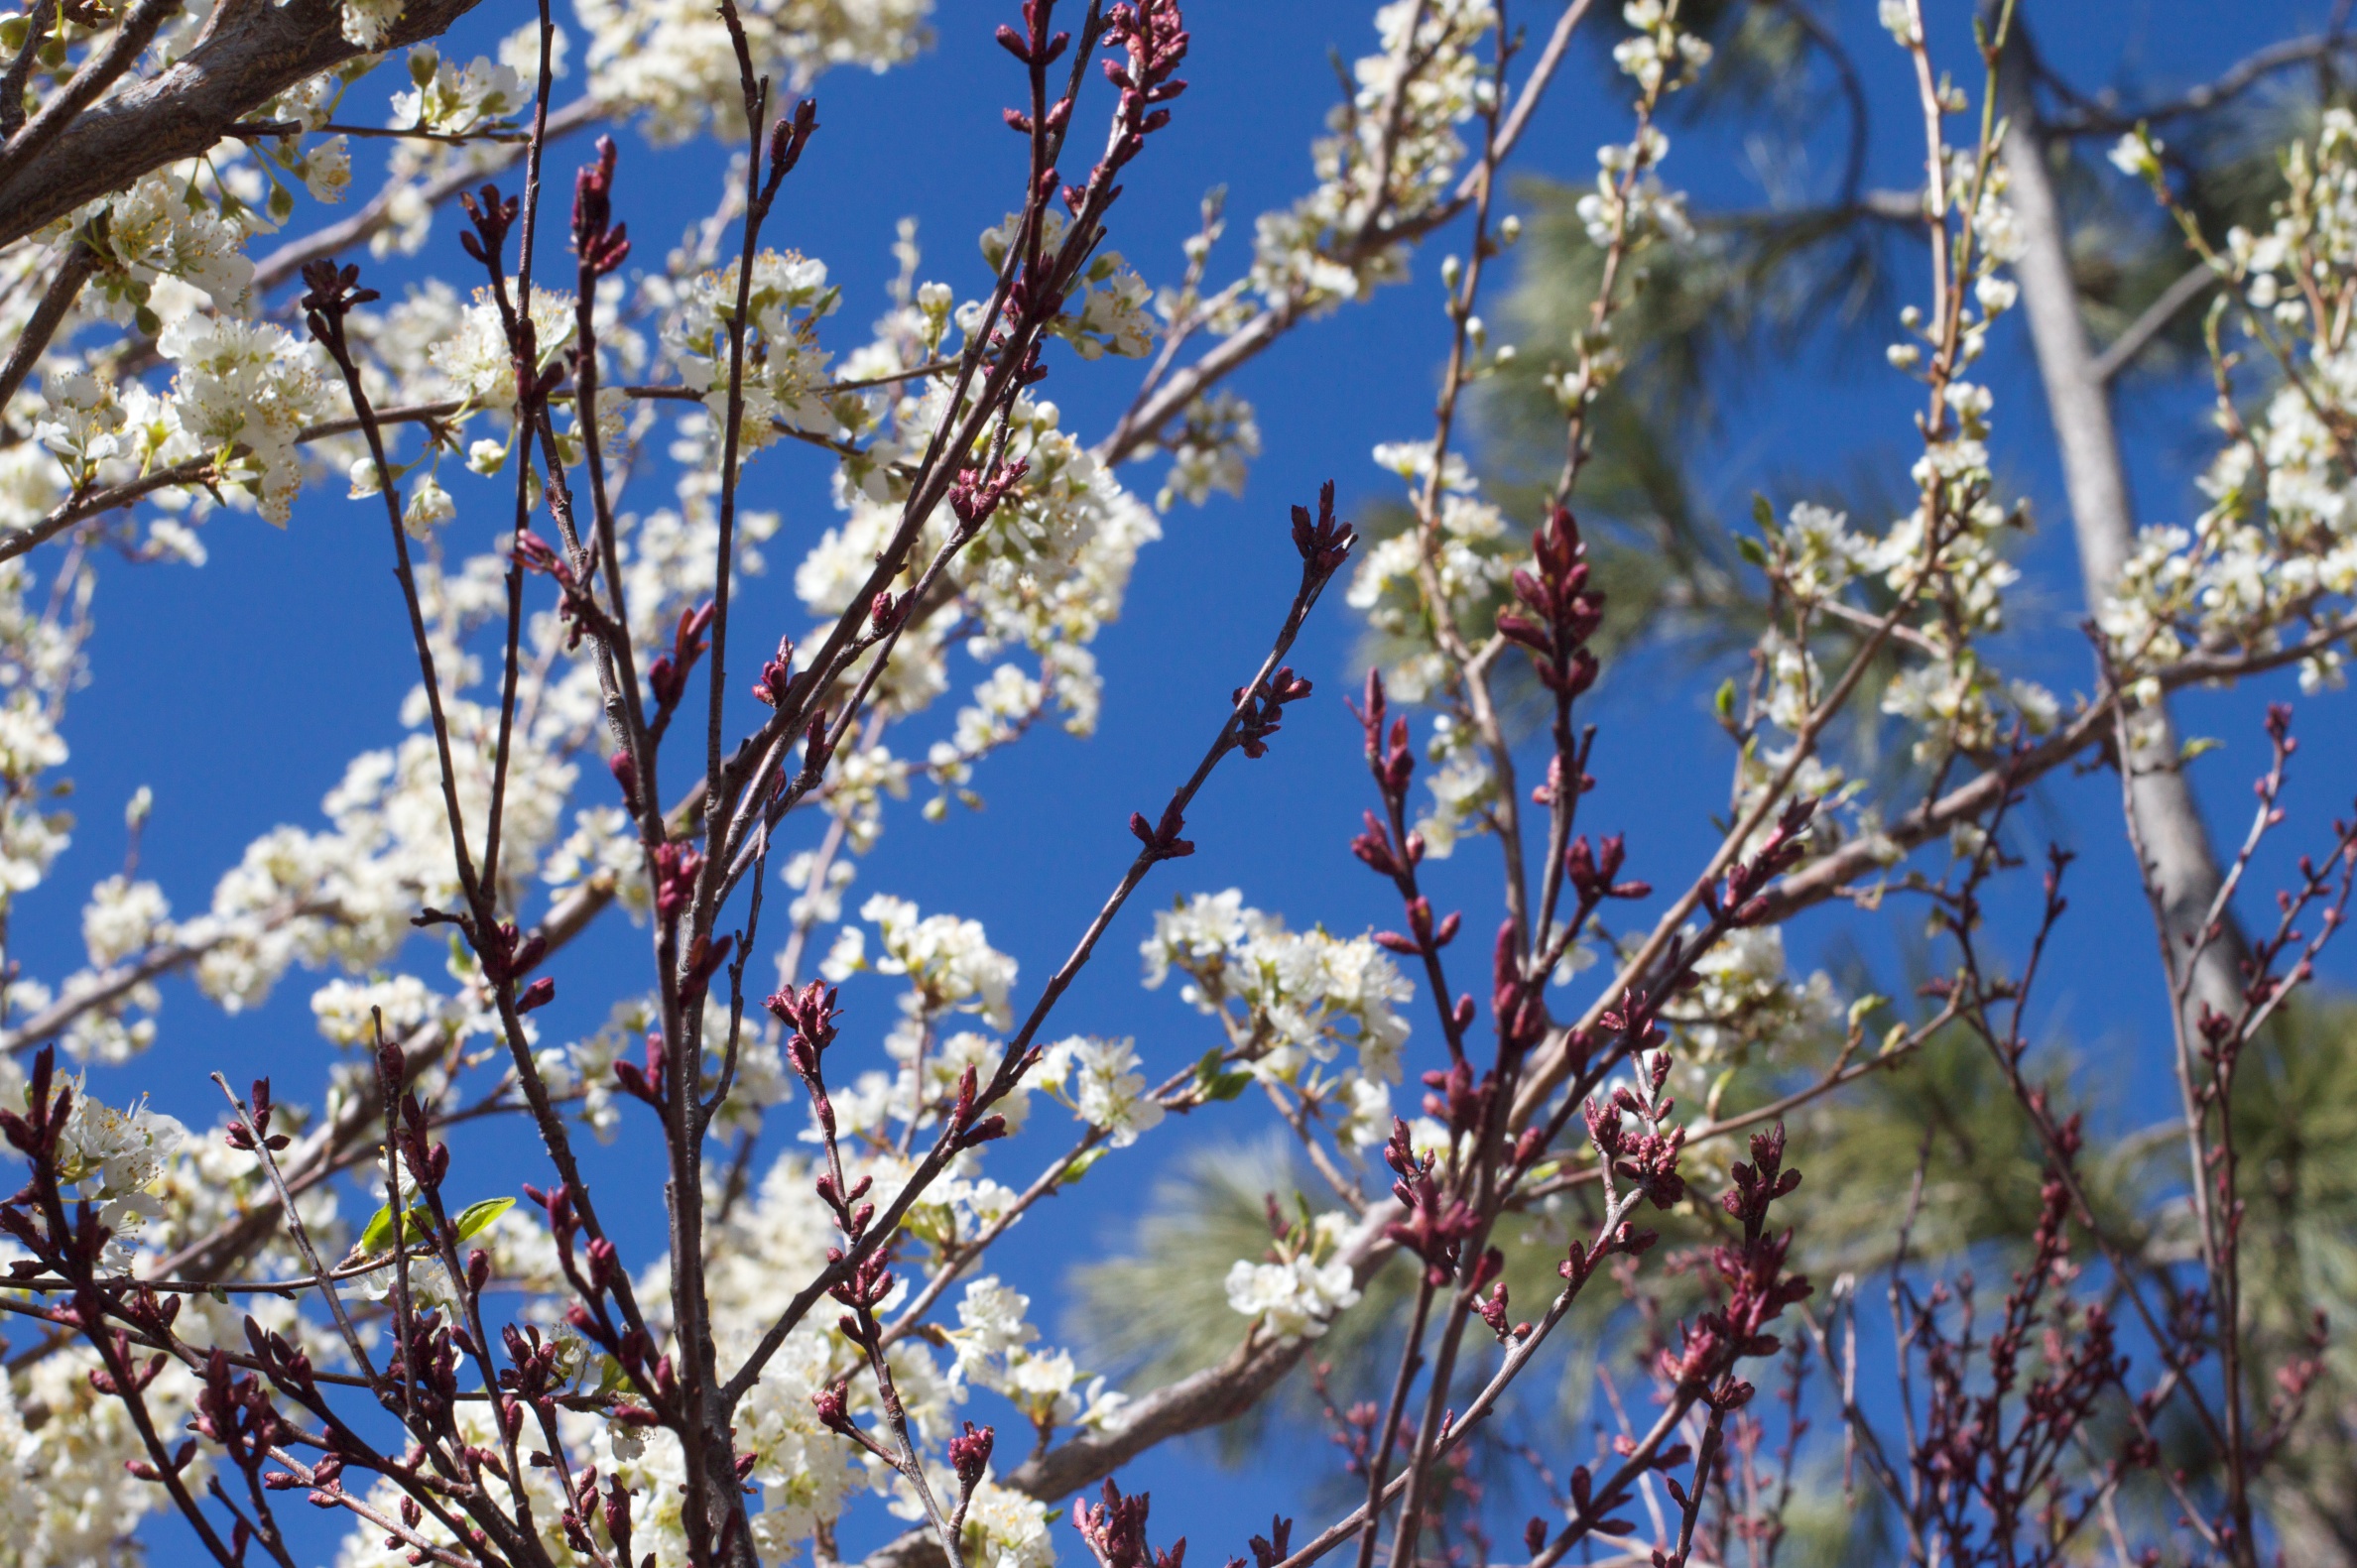
tree, branch, blossom, plant, flower, food, spring, produce, season, flowering plant, land plant